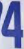
Number: 4